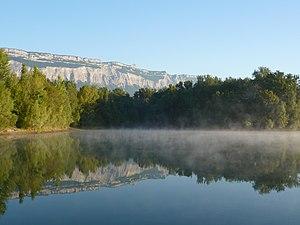
Berges nord-est du lac de la Taillat, avec en fond le Mont Saint Eynard, commune de Meylan, Isère, France
Meylan est une commune française située dans le département de l'Isère en région Auvergne-Rhône-Alpes.